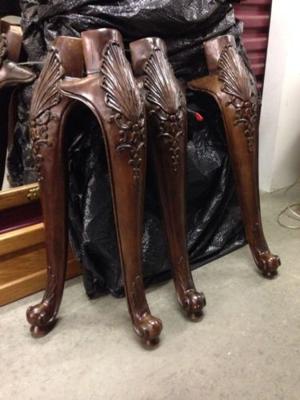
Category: table